Boston

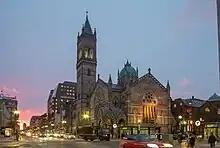
Old South Church, a United Church of Christ congregation first organized in 1669, at Copley Square at sunset

Many architecturally significant buildings were built during the early years of the 20th century: Horticultural Hall, the Tennis and Racquet Club, Isabella Stewart Gardner Museum, Fenway Studios, Jordan Hall, and the Boston Opera House. The Longfellow Bridge, built in 1906, was mentioned by Robert McCloskey in "Make Way for Ducklings", describing its "salt and pepper shakers" feature. Fenway Park, home of the Boston Red Sox, opened in 1912, with the Boston Garden opening in 1928. Logan International Airport opened on September 8, 1923.